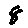
Label: 8